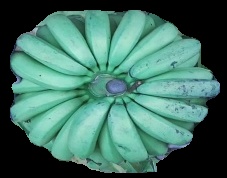
Variety: pachbale
Grade: grade2